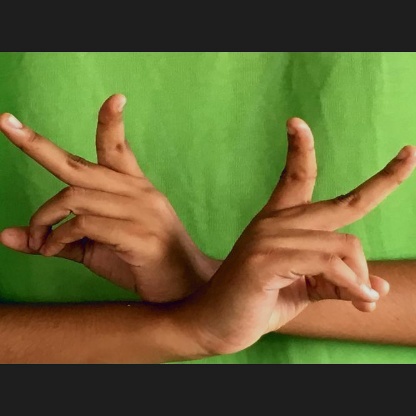
Mudra: Kartariswastika